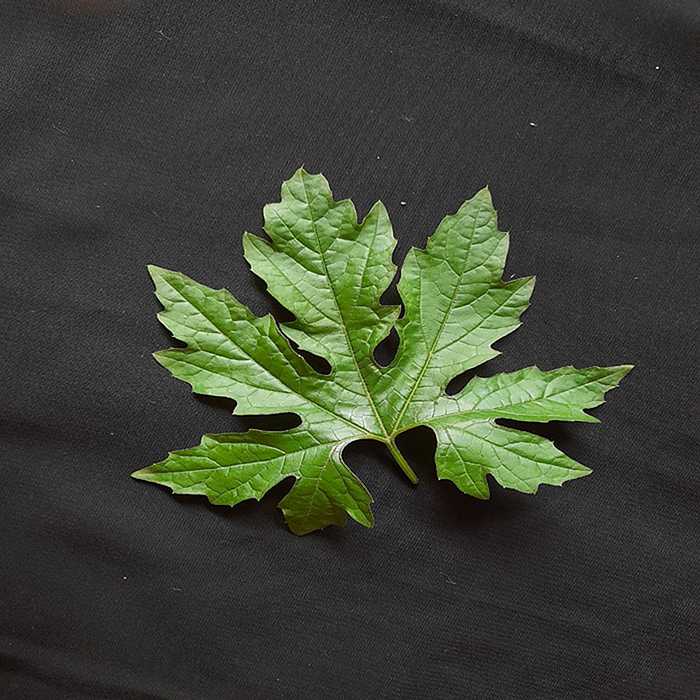
Plant: Bitter Gourd
Label: Fresh leaf